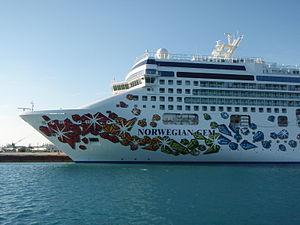
La classe Jewel est une classe de quatre navires de croisière exploitée par la société Norwegian Cruise Line.